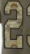
Number: 2